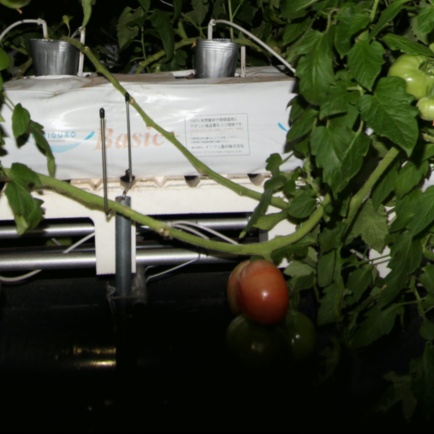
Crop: tomato